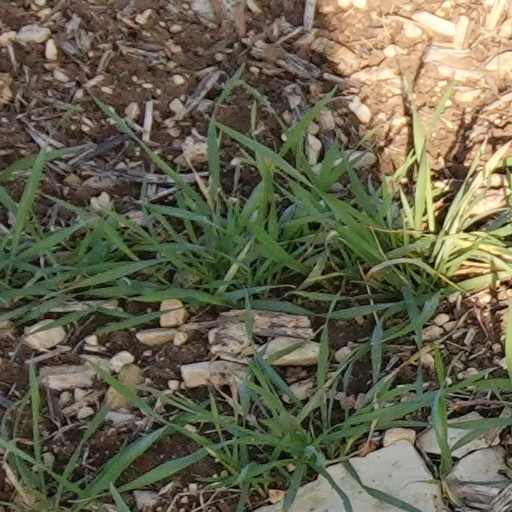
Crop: wheat